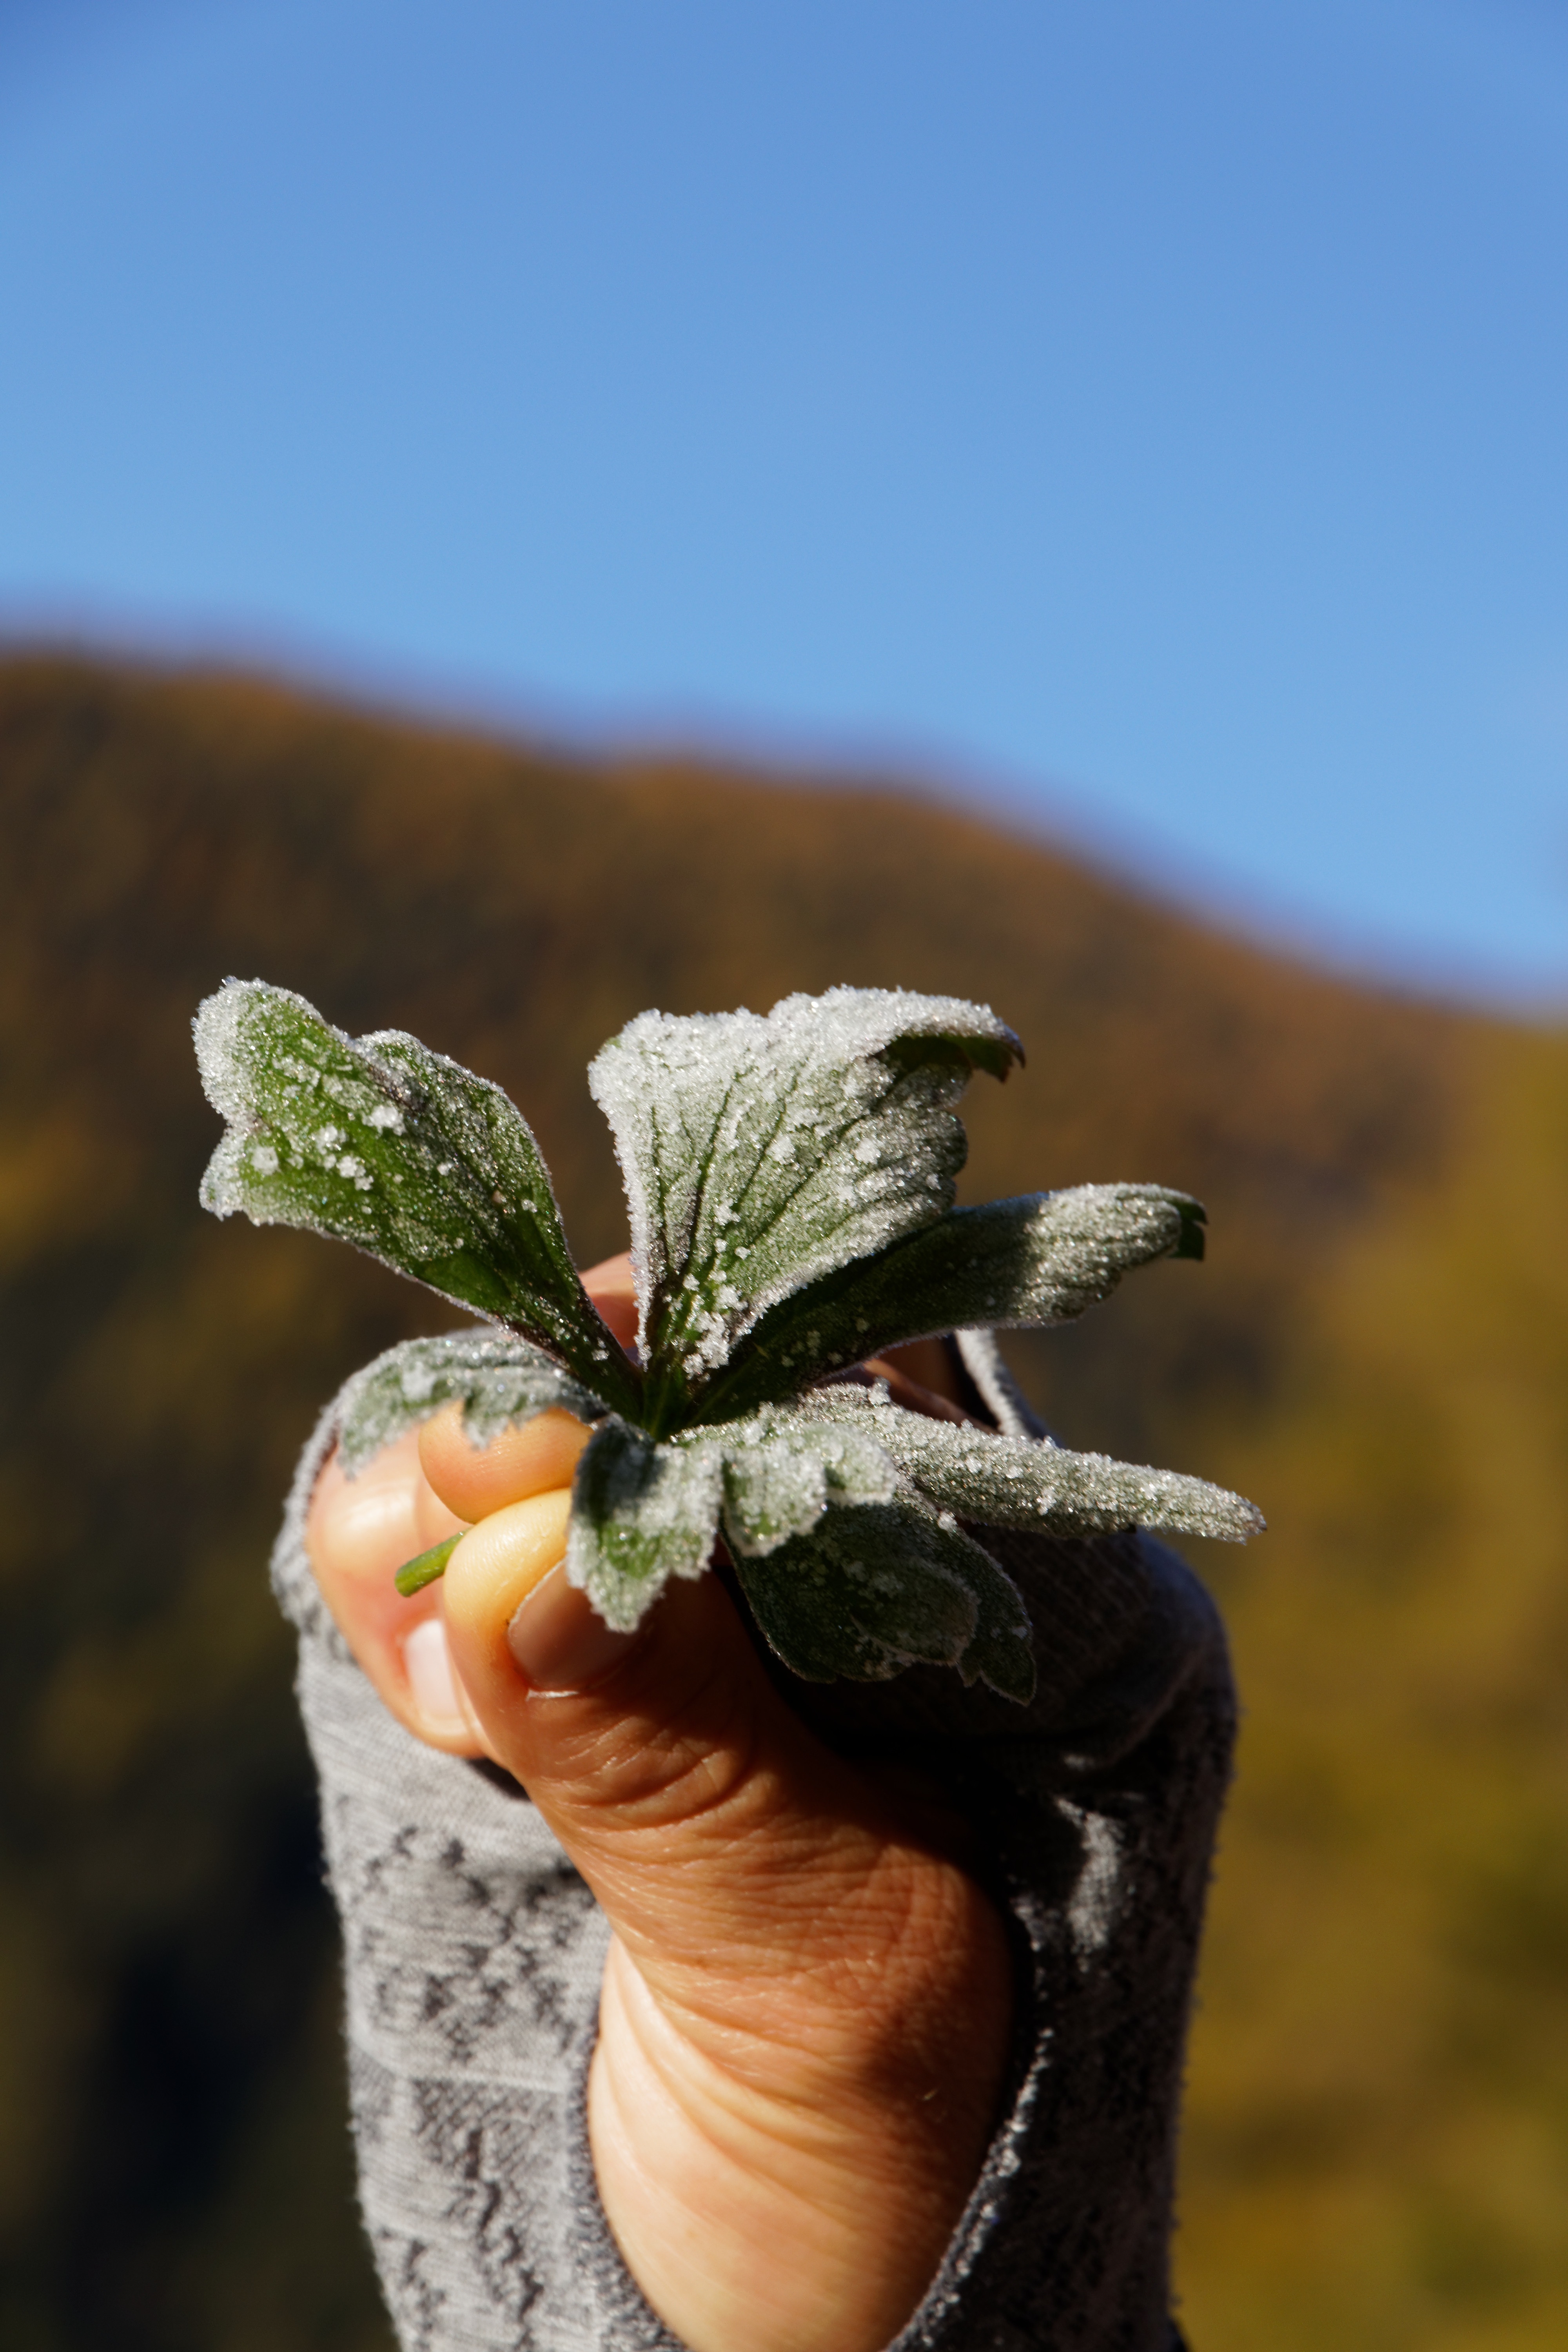
tree, nature, blossom, plant, leaf, flower, food, produce, autumn, flora, wildflower, close up, macro photography, flowering plant, land plant